Kynaston Studd

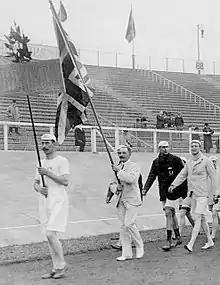
Studd carrying the flag at the 1908 Olympics in London

With the 1908 London Games being the first true Summer Olympics to feature a parade of nations, Studd can be said to be the first person to carry the flag for Great Britain at an Olympic event. However, cricket was only played at the 1900 Olympic Games and Studd was therefore not a competitor.